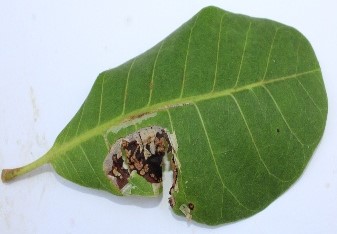
Crop: Cashew
Condition: leaf miner